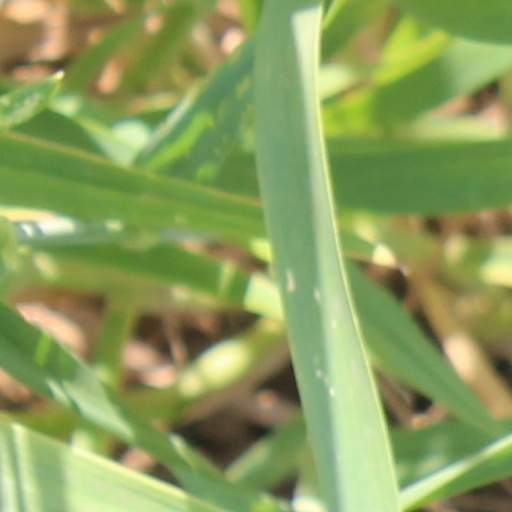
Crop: wheat